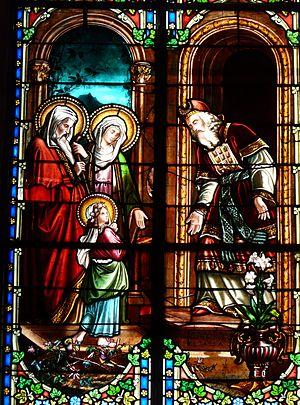
Représentation de la Présentation de Marie au Temple, œuvre d'Henri Feur, détail d'un vitrail de l'église Notre-Dame de la Nativité, Molières, Dordogne, France.
La Présentation de Marie au Temple est une fête catholique et orthodoxe. Elle est aujourd'hui célébrée le 21 novembre en Occident comme en Orient.